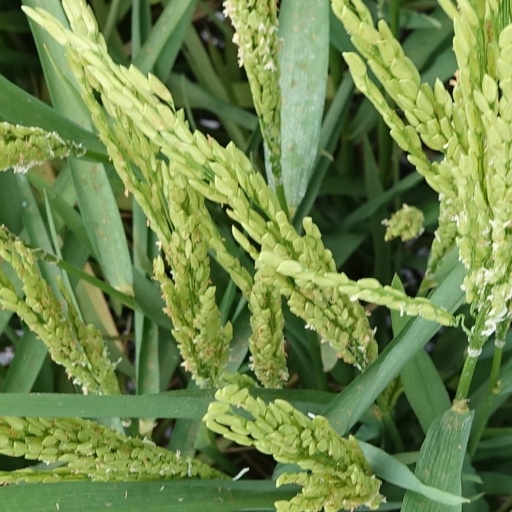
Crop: rice